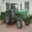
Label: tractor